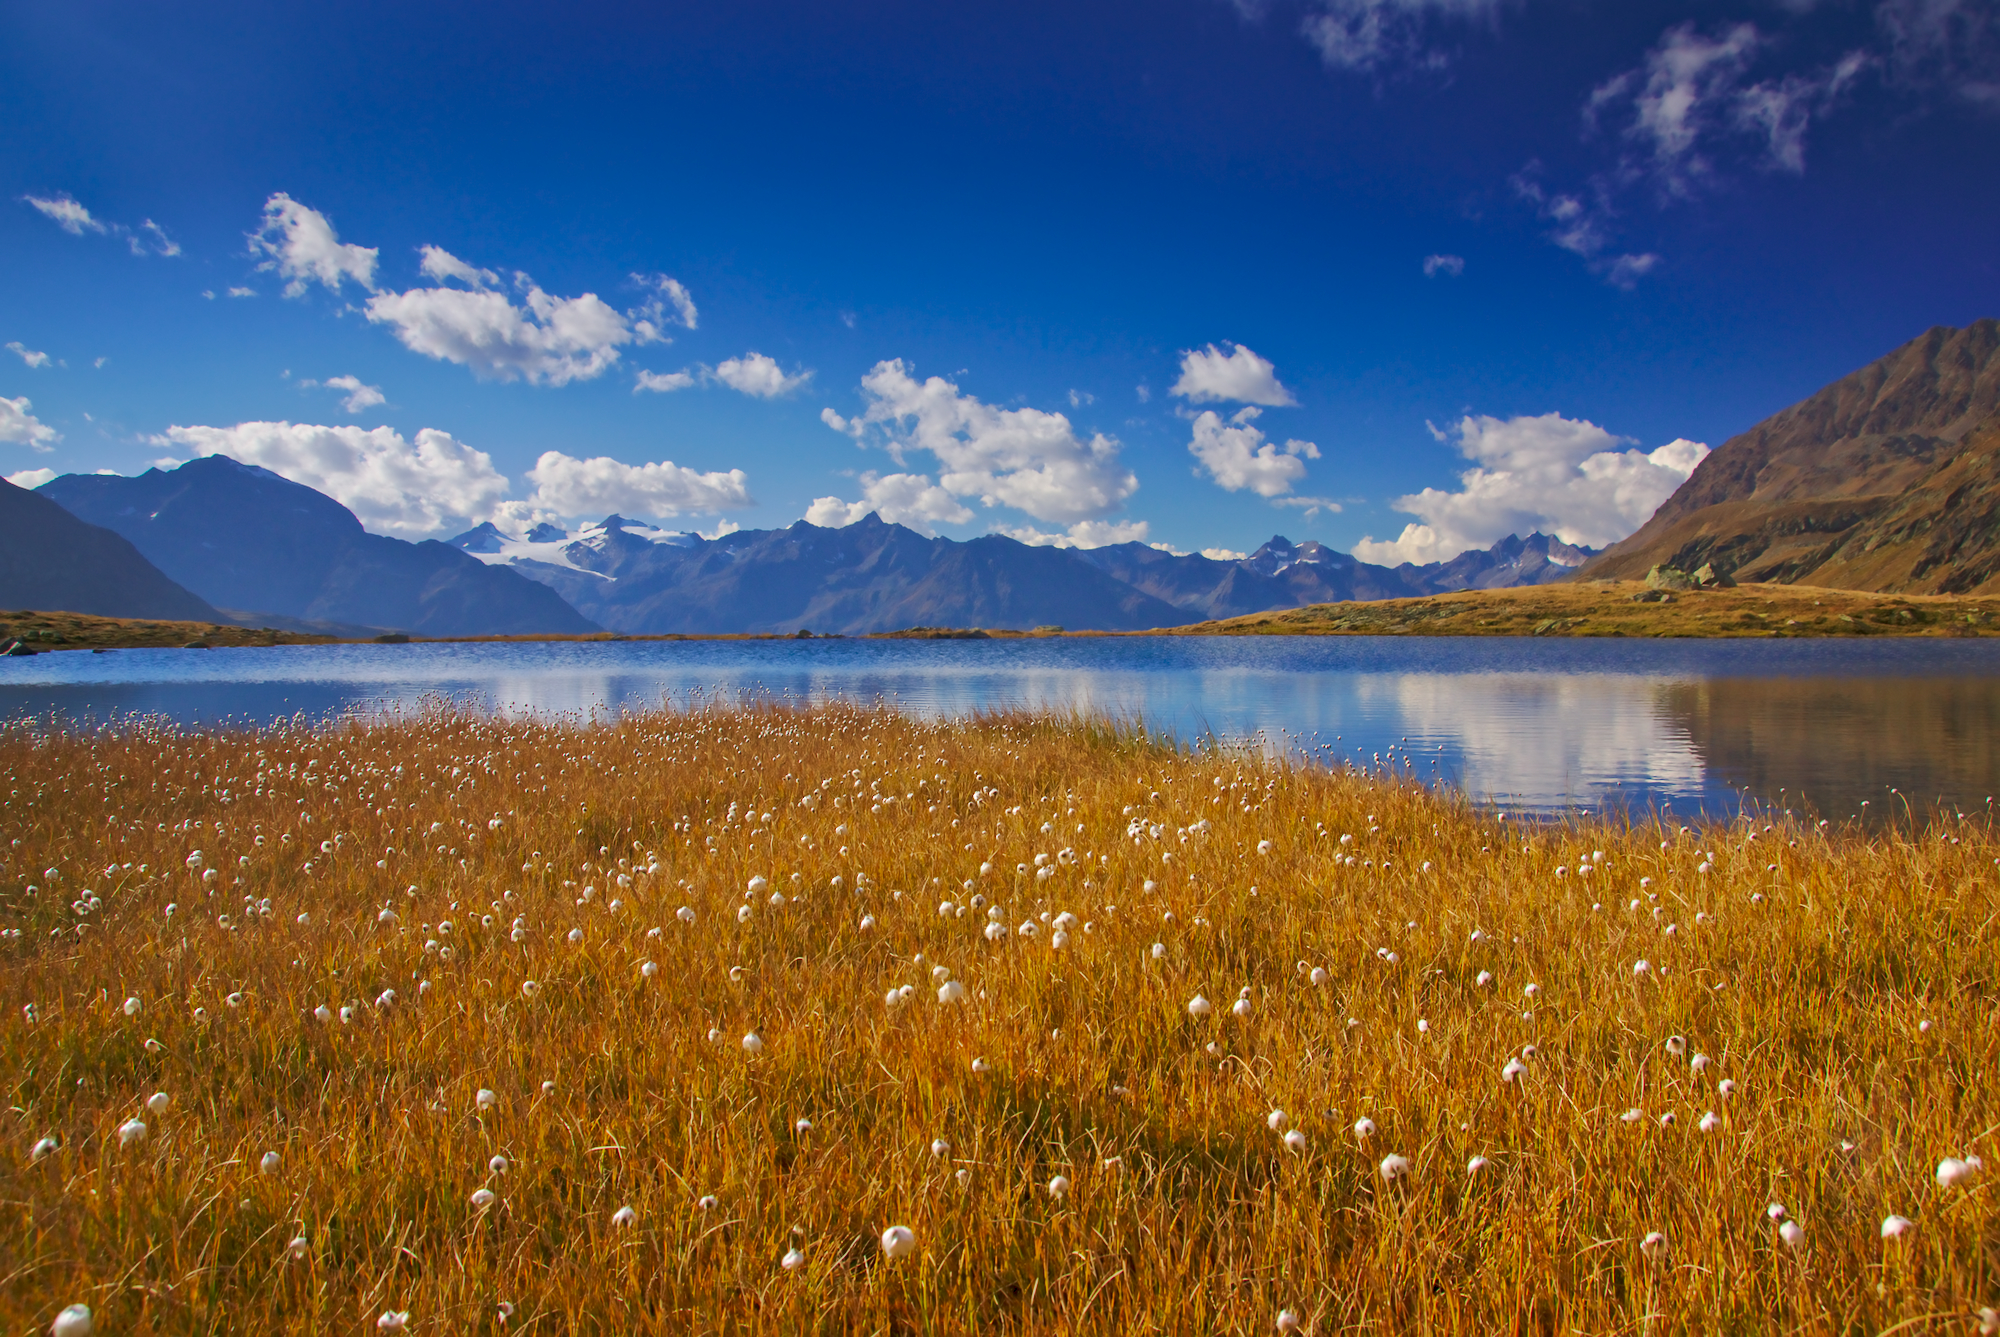
landscape, sea, coast, water, nature, horizon, wilderness, mountain, cloud, sunrise, sunset, meadow, prairie, sunlight, morning, hill, shore, flower, lake, dawn, mountain range, reflection, autumn, reservoir, wildflower, austria, clouds, grassland, plateau, habitat, loch, ecosystem, tundra, timmelsjoch, rural area, natural environment, grass family, mountainous landforms